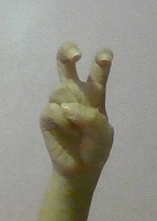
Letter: toot